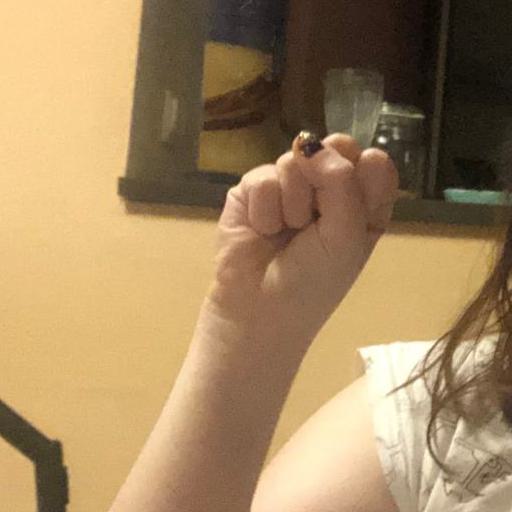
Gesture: fist